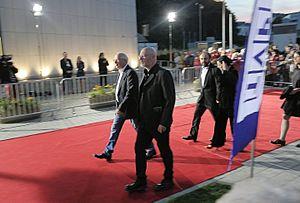
Wołyń est un film polonais réalisé par Wojciech Smarzowski sorti en 2016. C'est le premier film sur les massacres de Volhynie, une épuration ethnique perpétrée par l’Armée insurrectionnelle ukrainienne pendant la seconde guerre mondiale sur les Polonais.